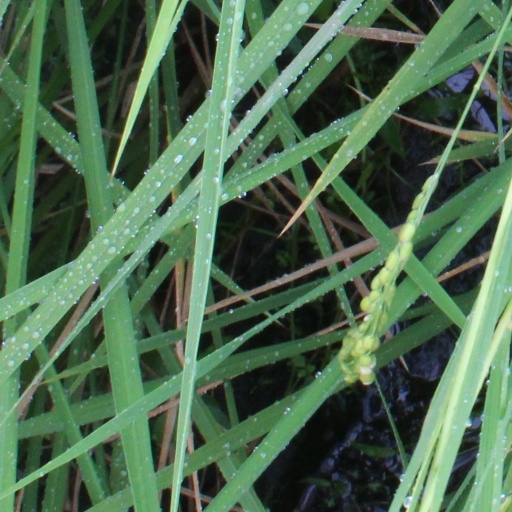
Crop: rice